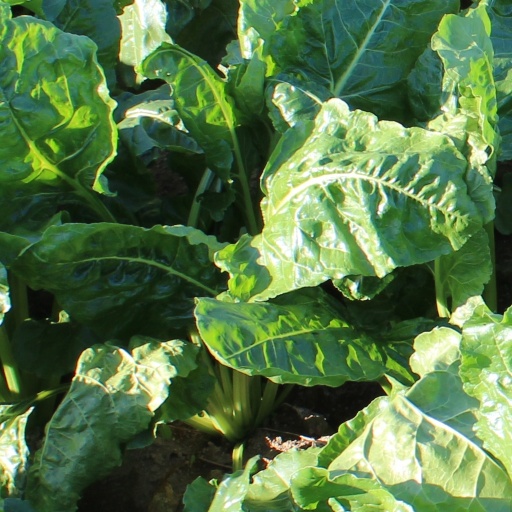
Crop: sugar beet